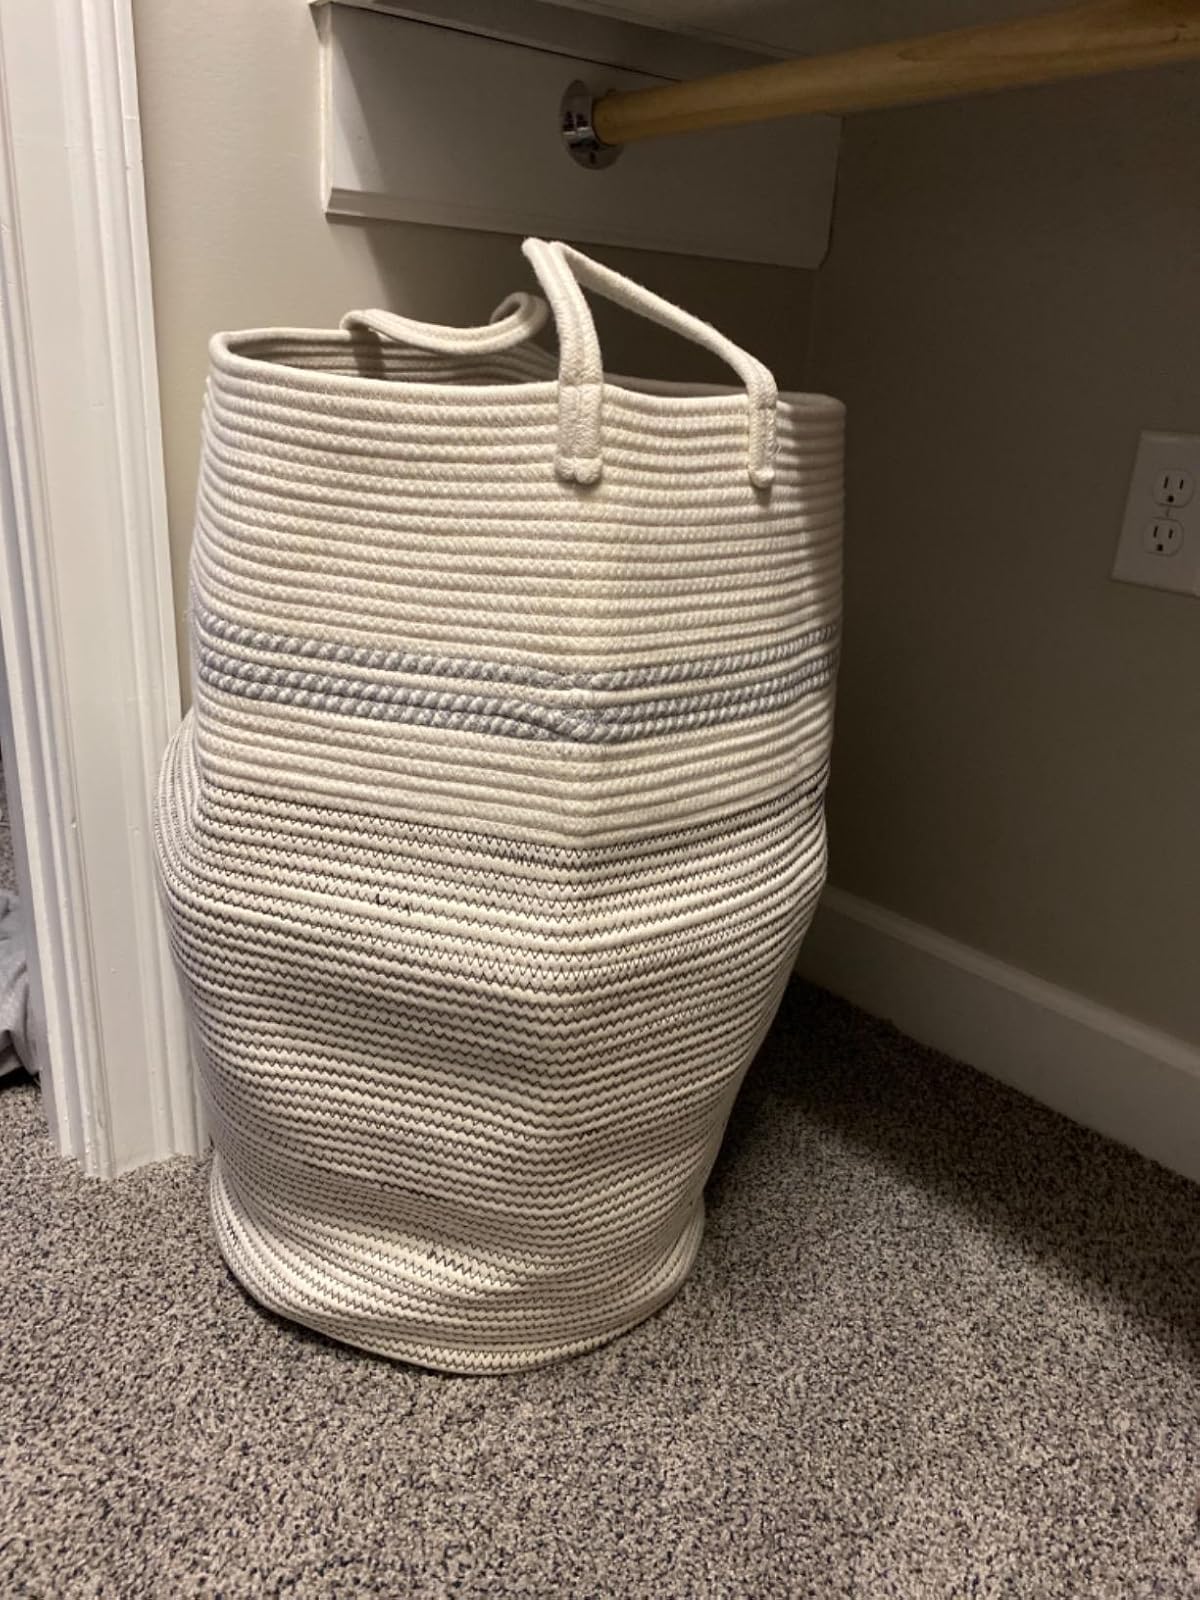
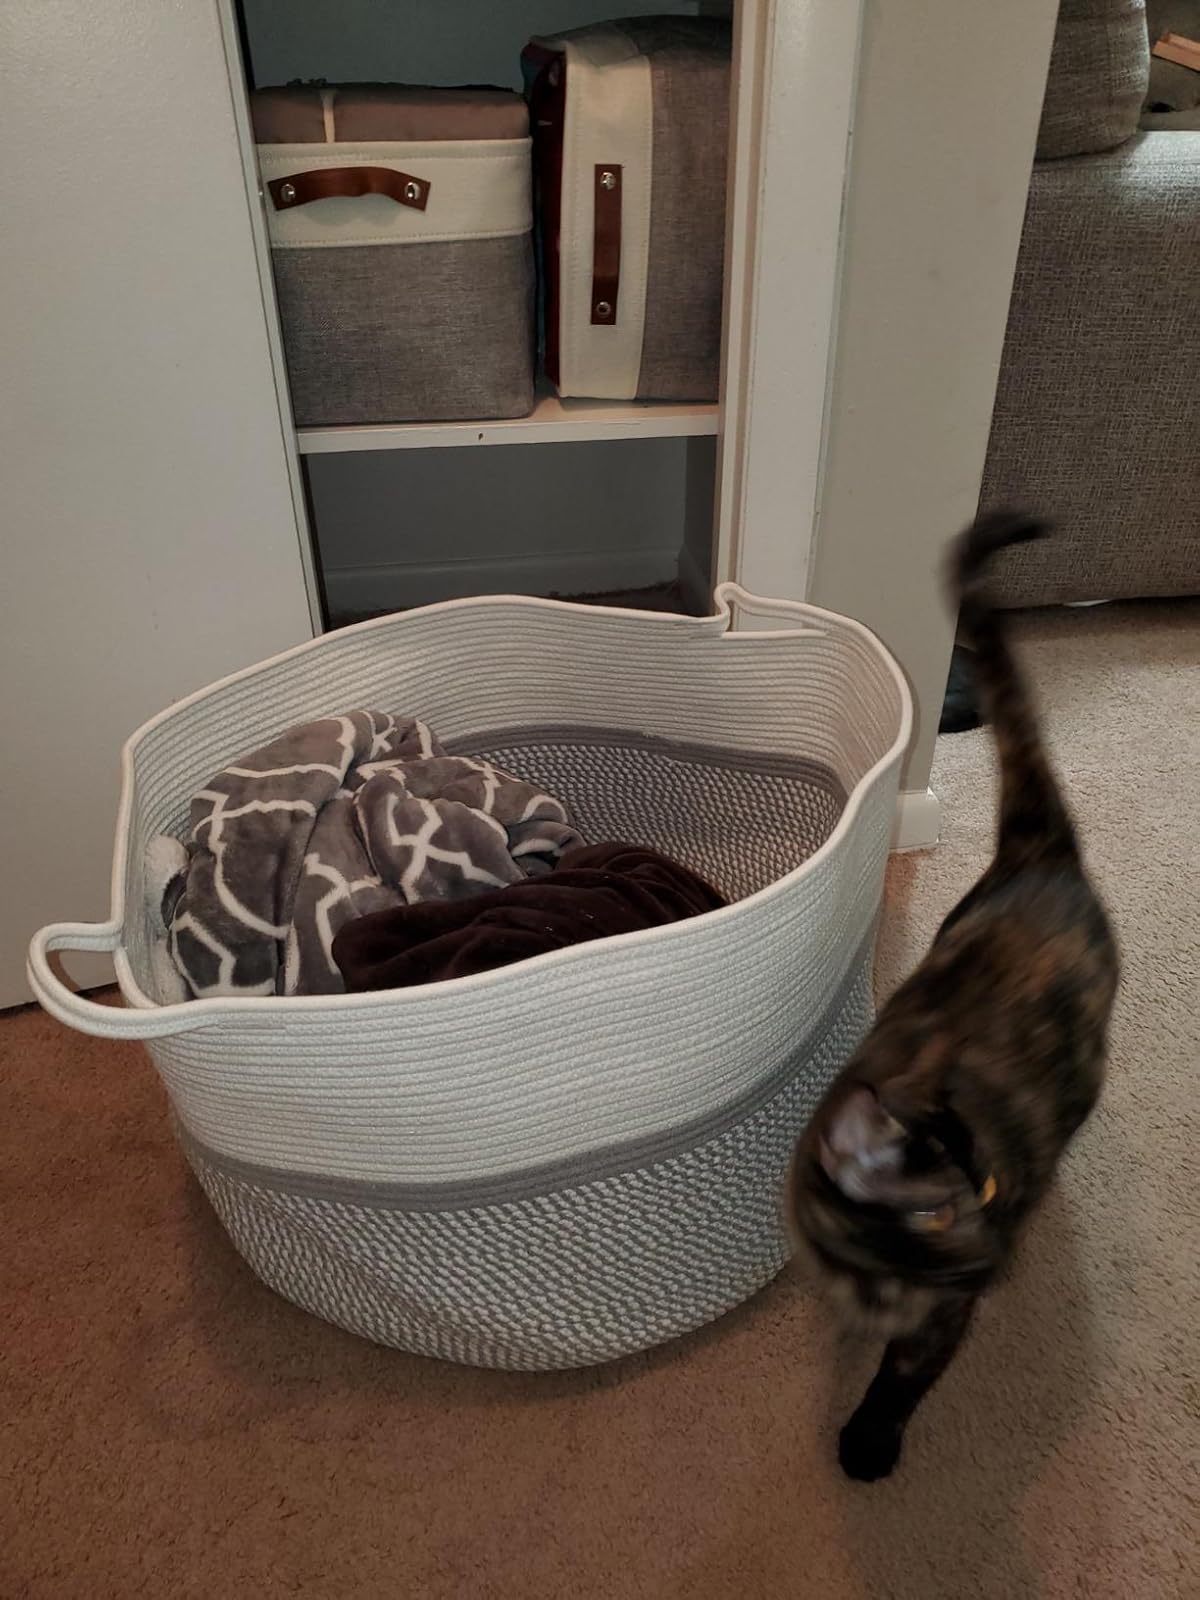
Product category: items_hamper
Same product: no